Dirk Kuyt

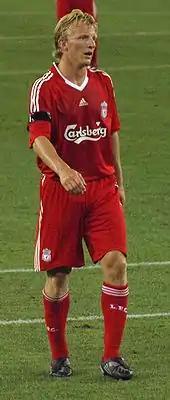
Dirk Kuyt

Kuyt scored his first goals of the 2007–08 season in Liverpool's 4–0 Champions League qualifying victory over Toulouse on 28 August 2007. He scored two penalties against Everton in the Merseyside derby to give Liverpool a 2–1 win. His third and final league goal of the season came in a 3–0 away win over Newcastle in November 2007; Kuyt would not score another league goal until October 2008. In all competitions, he failed to score in 13 matches for Liverpool before netting against Barnsley in the fifth round of the FA Cup.